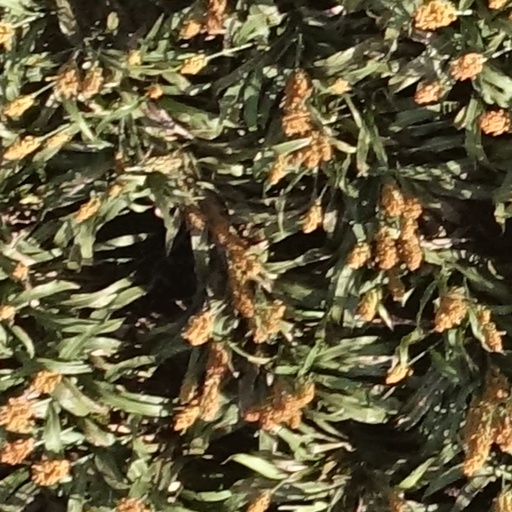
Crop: sorghum